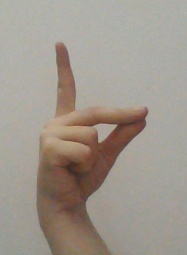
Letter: ta